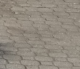
Surface type: paving stones